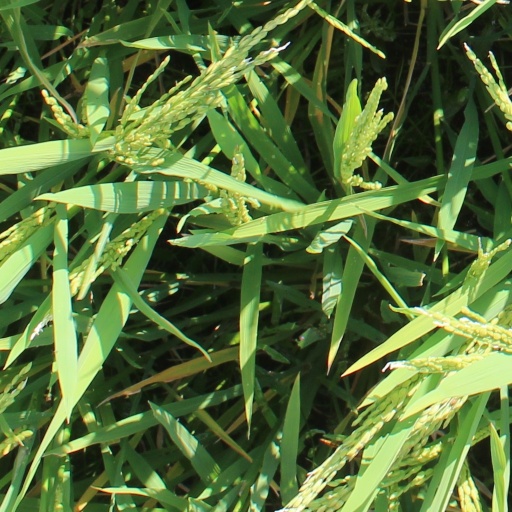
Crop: rice